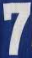
Number: 7